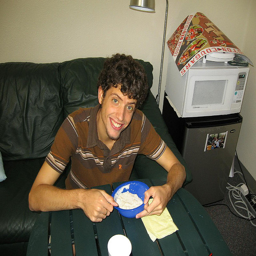
A man sitting at a table with a bowl of food.
A boy sitting down at a table and eating out of a blue bowl.
A man eating oatmeal from a bowl in a room.
Man eating a bowl of food in his living room.
A man smiling at the camera while sitting on a green couch